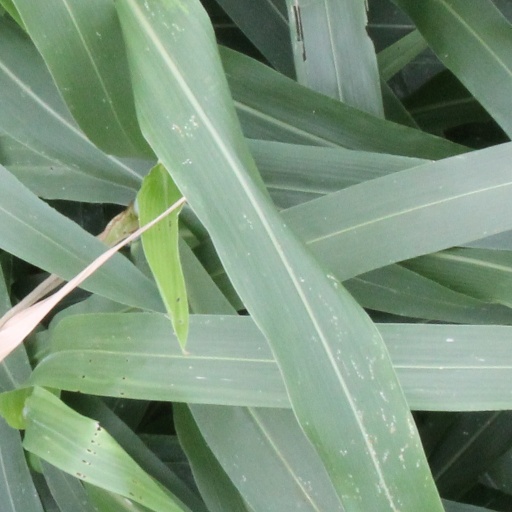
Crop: sorghum